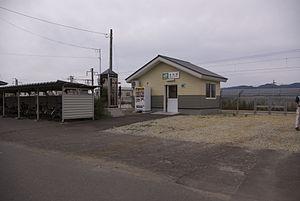
Yomogita est un village situé dans le district de Higashitsugaru, au Japon.